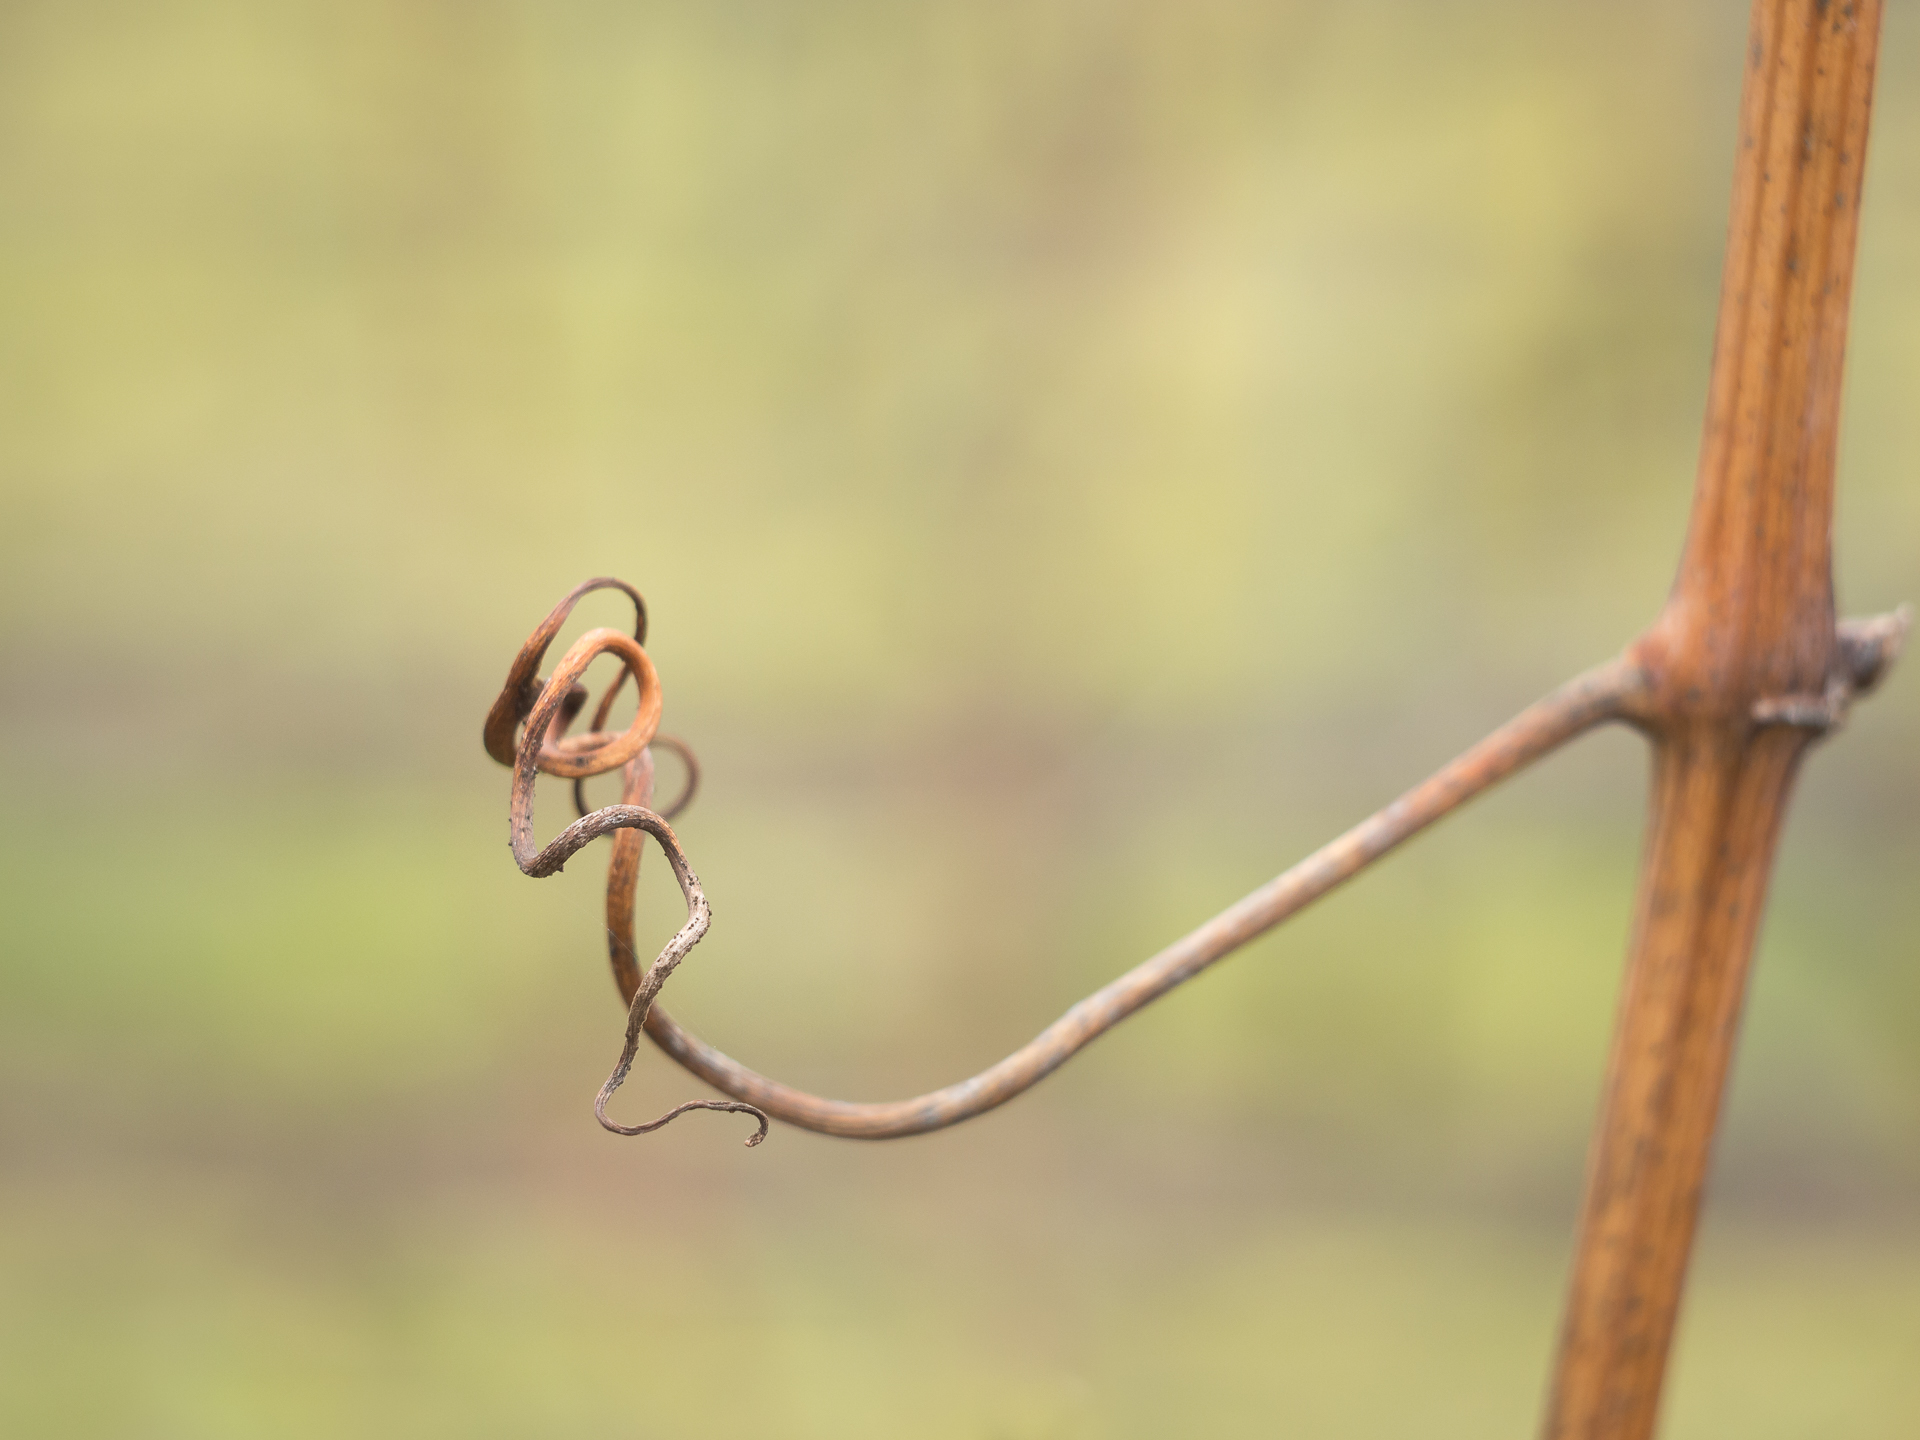
branch, bokeh, plant, vine, photography, leaf, flower, insect, fauna, swirl, invertebrate, twig, close up, grapevine, vinyard, shallow, mantis, dof, pflanze, curl, helios, curly, helios442, 52wochenfotochallenge, panasoniclumixg5, musterundstrukturen, macro photography, plant stem